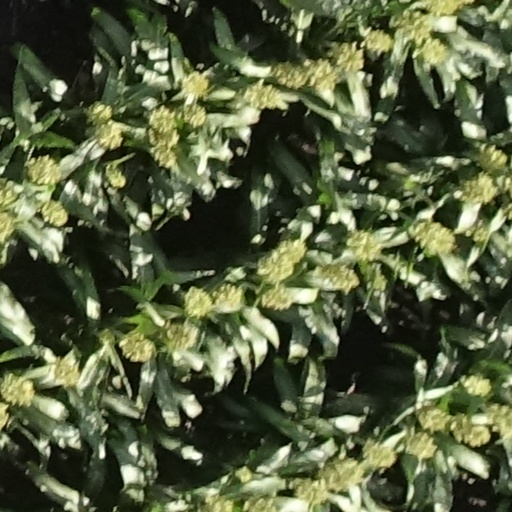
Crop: sorghum